Jan Baptist Huysmans

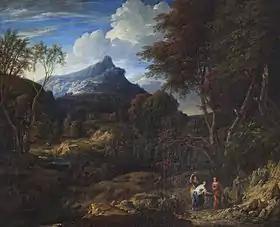
"A Mountainous Landscape with Women Fetching Water"

Like his brother Cornelis he painted imaginary Italianate landscapes. His works are often a fusion of the style of North European wooded landscape painting with the Italian inspired vista. In his landscapes with ruins Huysmans also shows his indebtedness to the type of architectural landscape painting first popularised by Claude Lorraine in Rome and by Nicolas Poussin. These landscapes often depict a glimpse of a pastoral idyll although they may sometimes include elements such as ruins and a tomb, which remind the viewer of the closeness of death.